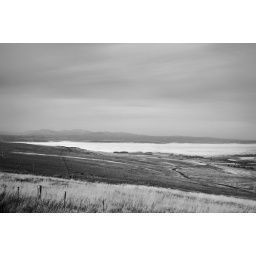
It looks like snow, or water, but it was cloud and the sky was blue above it